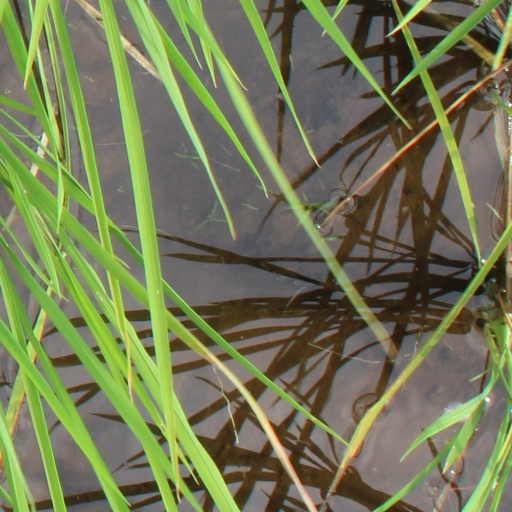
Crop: rice